Janos Prohaska

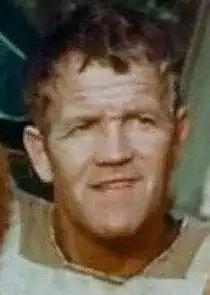
Publicity Photo of Janos Prohaska

Janos Prohaska (born János Prohászka; October 10, 1919 – March 13, 1974) was a Hungarian-born American actor and stunt performer. He appeared on American television from the 1960s and usually played the roles of animals (mostly bears and gorillas) or monsters.